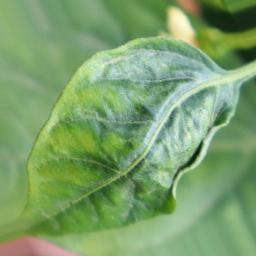
Label: mites_and_trips